Armenians

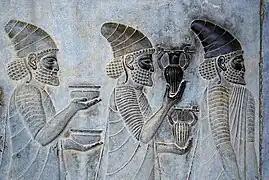
A bas-relief at the Apadana in Persepolis, depicting Armenians bringing their famous wine to the Shah.

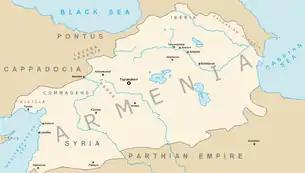
The Kingdom of Armenia at its greatest extent under Tigranes the Great (95–55 BCE)

While the Armenian language is classified as an Indo-European language, its placement within the broader Indo-European language family is a matter of debate. Until fairly recently, scholars believed Armenian to be most closely related to Greek and Ancient Macedonian. Eric P. Hamp placed Armenian in the "Pontic Indo-European" (also called Graeco-Armenian or Helleno-Armenian) subgroup of Indo-European languages in his 2012 Indo-European family tree. There are two possible explanations, not mutually exclusive, for a common origin of the Armenian and Greek languages.